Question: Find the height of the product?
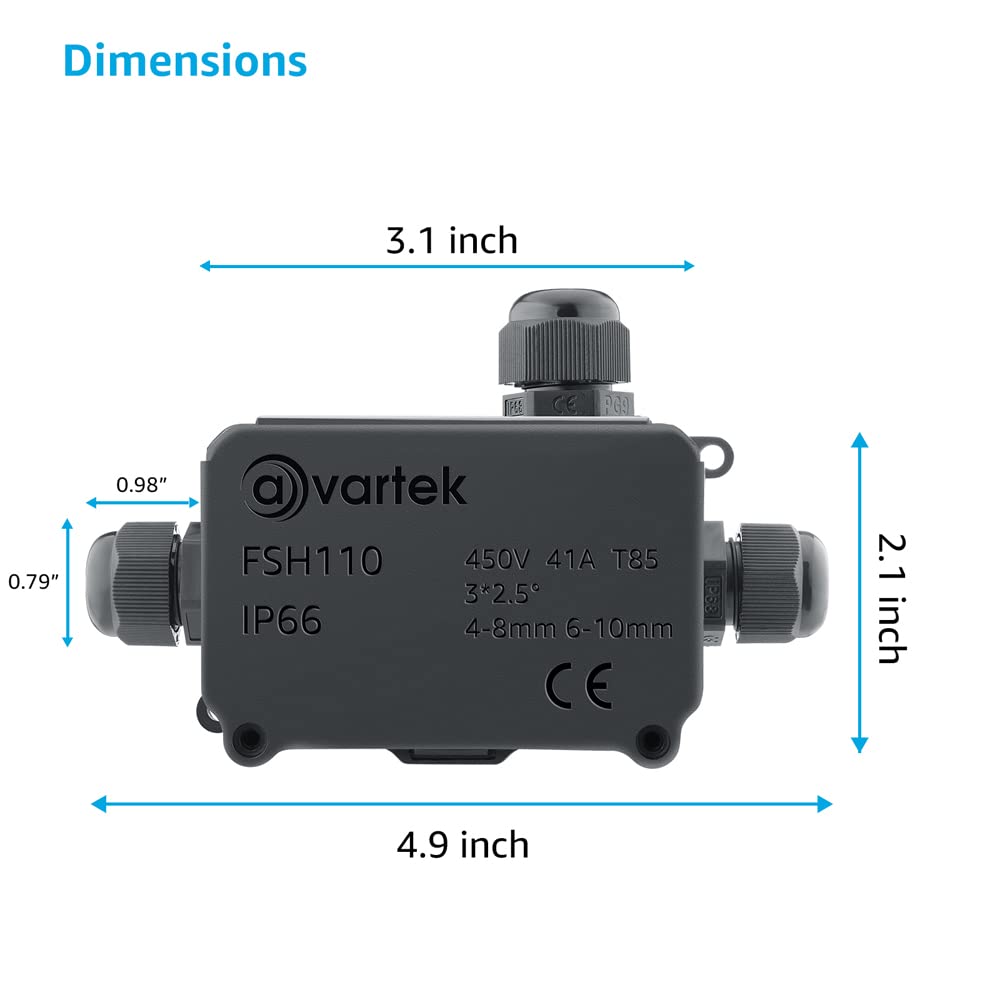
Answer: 0.79 inch